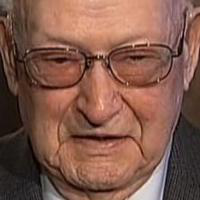
Age group: age 66-80